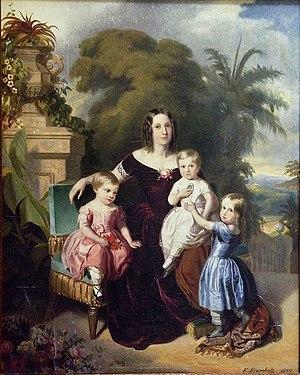
Pierre-Alphonse ou Pedro Afonso du Brésil, né le 19 juillet 1848 et mort le 10 janvier 1850, est un prince héritier de l'empire du Brésil. Né au Palais de Saint-Christophe à Rio de Janeiro, il était le deuxième fils et dernier enfant de l'empereur Pierre II et Thérèse-Christine de Bourbon-Siciles, et donc un membre de la branche brésilienne de la maison de Bragance. Pierre-Alphonse était considéré comme essentiel à la viabilité future de la monarchie, qui avait été mis en péril par la mort de son frère aîné Alphonse du Brésil.
Thérèse-Christine de Bourbon-Siciles ou Thérèse-Christine des Deux-Siciles, princesse des Deux-Siciles puis, par son mariage, impératrice du Brésil, est née le 14 mars 1822, à Naples, dans le royaume des Deux-Siciles, et est décédée à Porto, au Portugal, le 28 décembre 1889. C'est une princesse de la Maison de Bourbon et la troisième et dernière impératrice du Brésil.